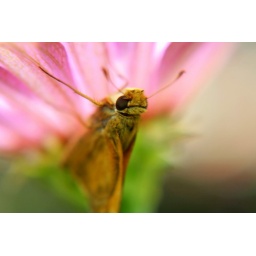
Another thirsty critter in my flower bed